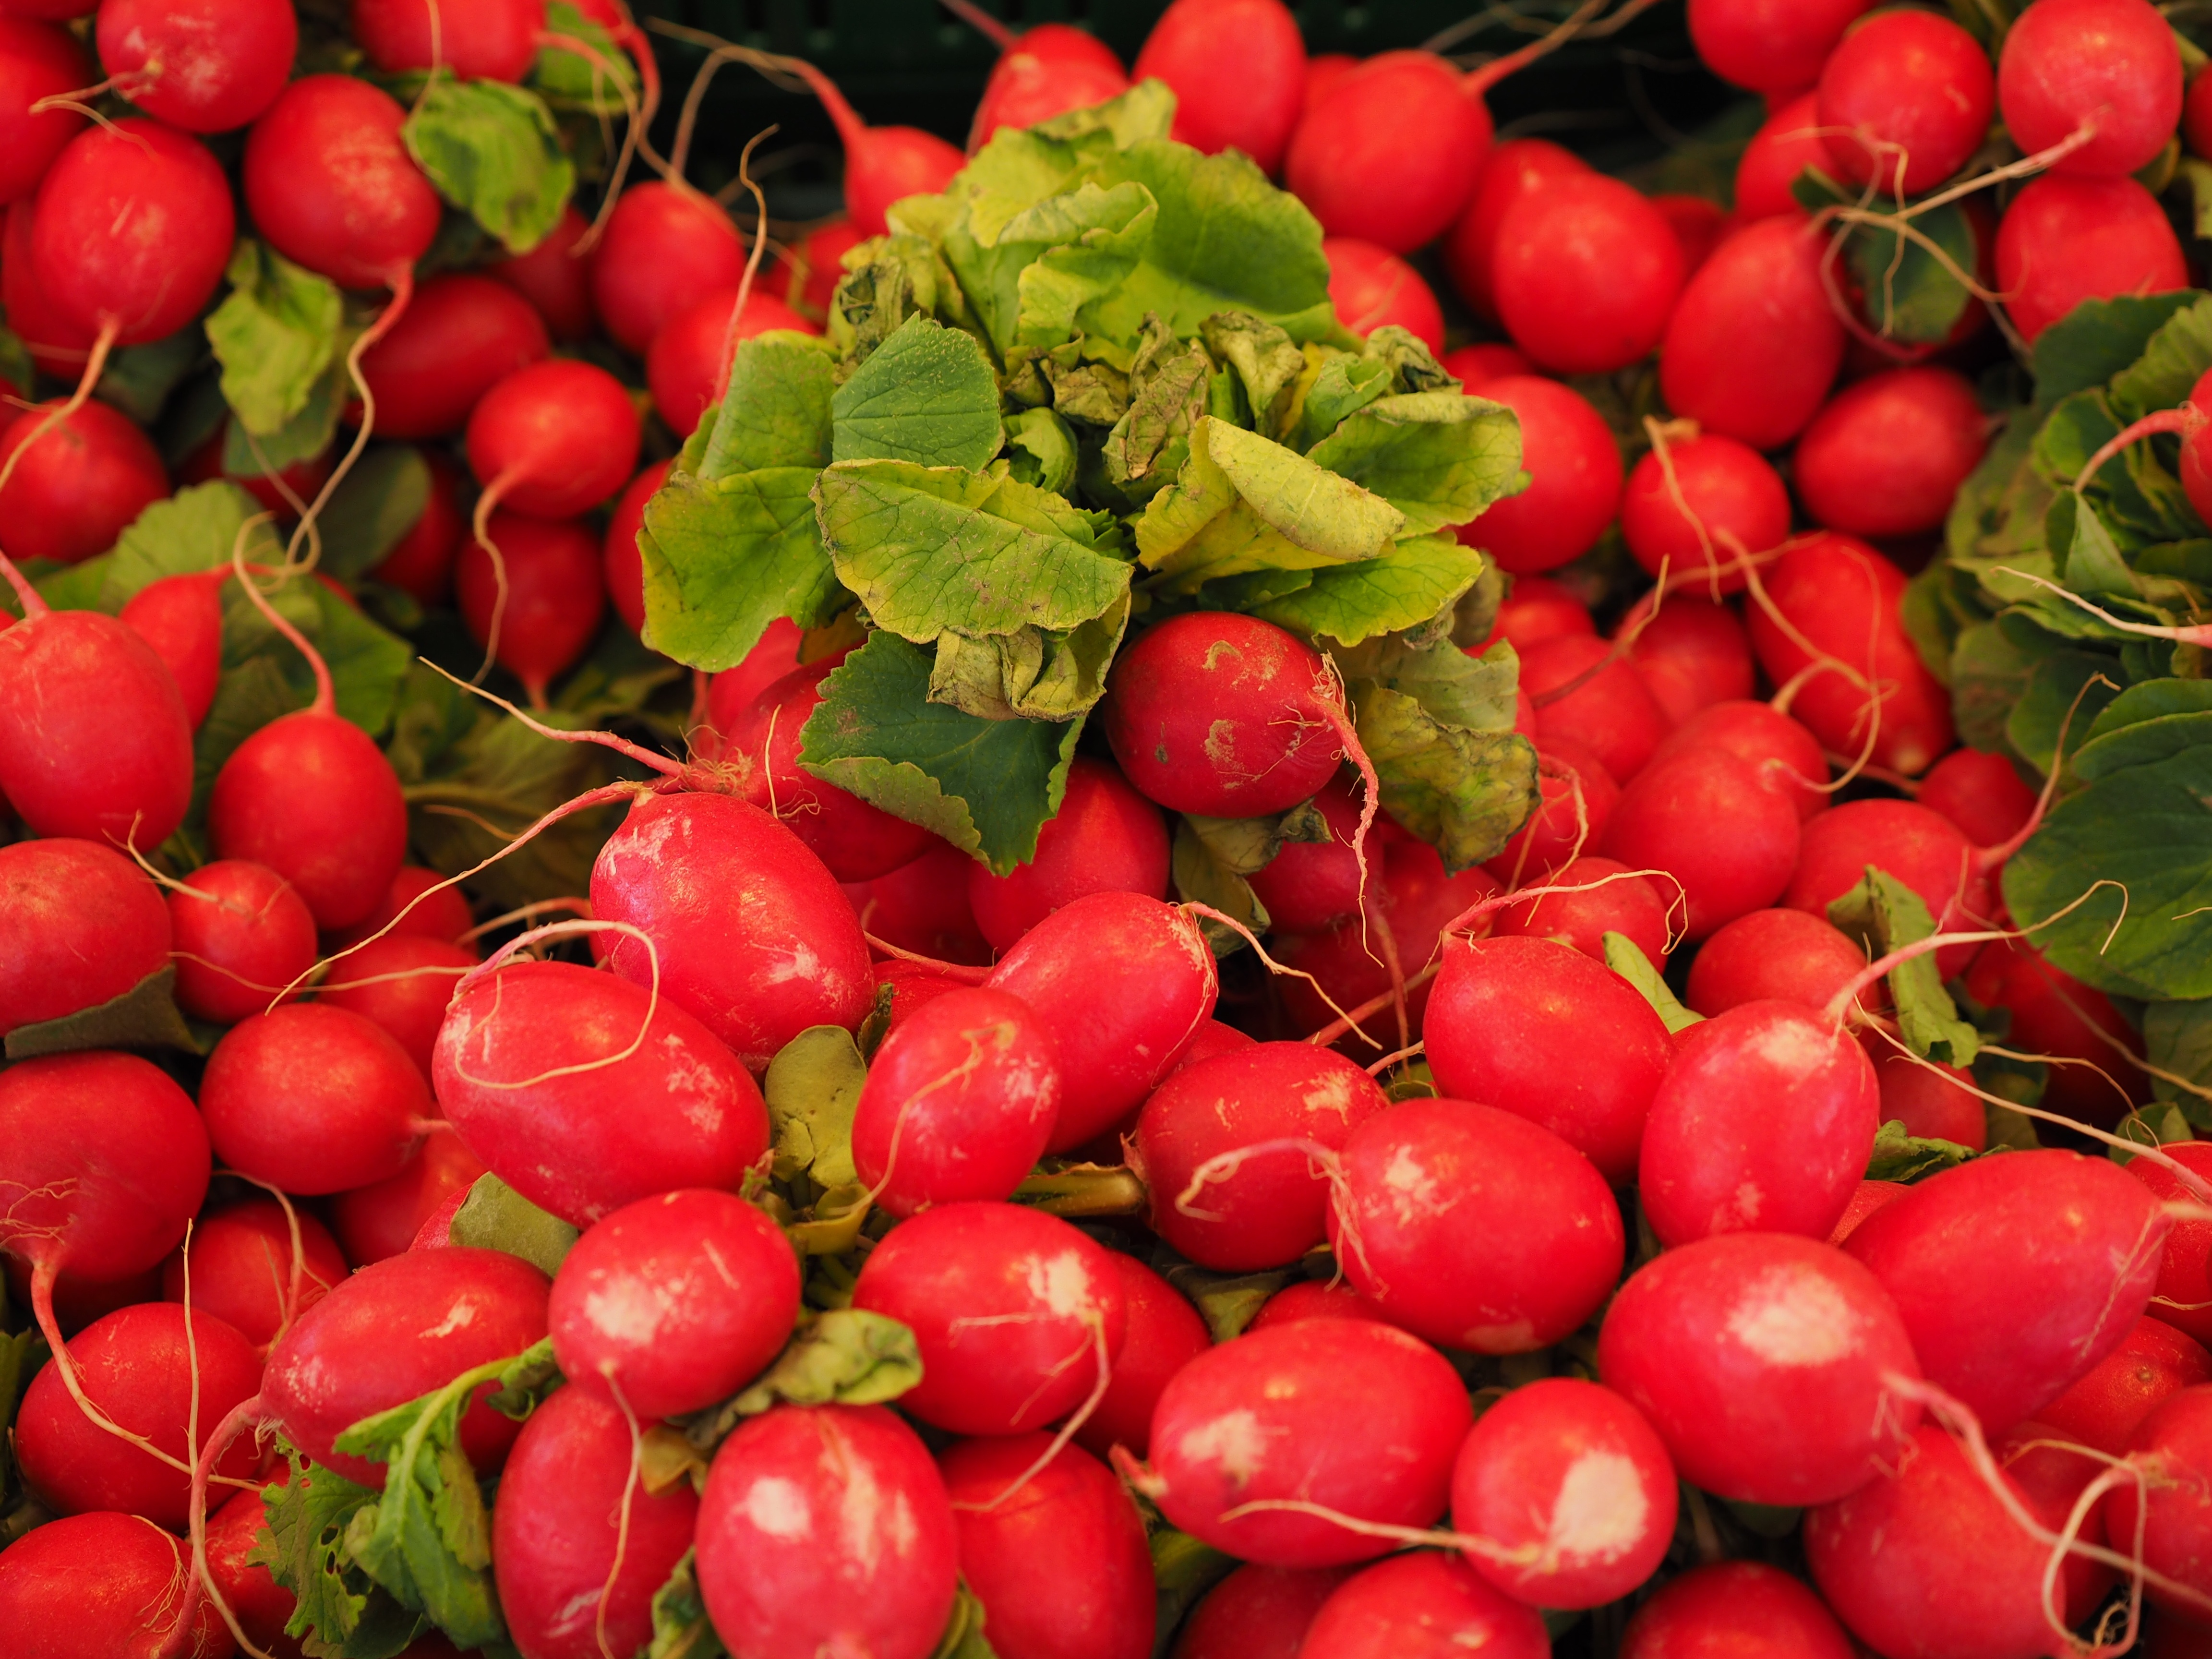
plant, fruit, flower, food, red, produce, vegetable, market, healthy, eat, radish, vegetables, vitamins, radishes, rose hip, flowering plant, land plant, raphanus sativus var sativus